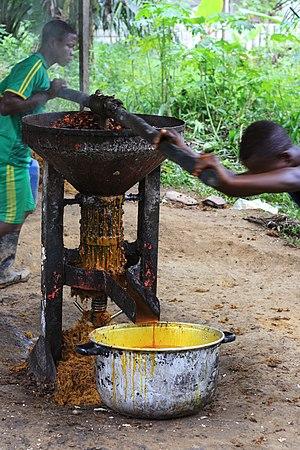
L'agriculture du Cameroun est la principale source de croissance et de devises du pays, jusqu'à 1978 quand la production de pétrole a démarré. En 2004, l'agriculture représentait 44 % du PIB. L'activité agricole et la productivité du secteur ont baissé au cours du boom du pétrole pendant les années 1980. L'agriculture est la principale occupation pour 56 % de la population active au Cameroun en 2003, bien que seulement environ 15,4 % des terres soient arables.
L’huile de palme est une huile végétale extraite par pression à chaud de la pulpe des fruits du palmier à huile, un arbre originaire d'Afrique tropicale dont est aussi tirée l’huile de palmiste, extraite du noyau de ses fruits.
Tayap est un petit village situé dans la région du Centre du Cameroun entre la capitale du pays, Yaoundé, et Douala. Le village de Tayap dépend du département du Nyong-et-Kellé et de l'arrondissement de Ngog-Mapubi.